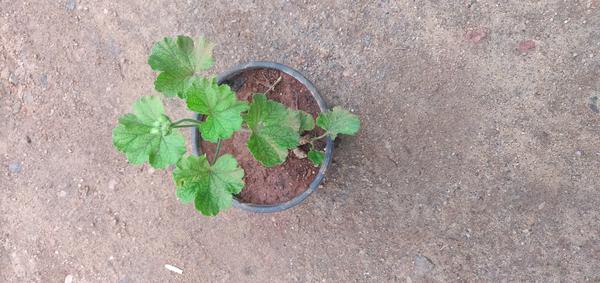
Plant: Geranium